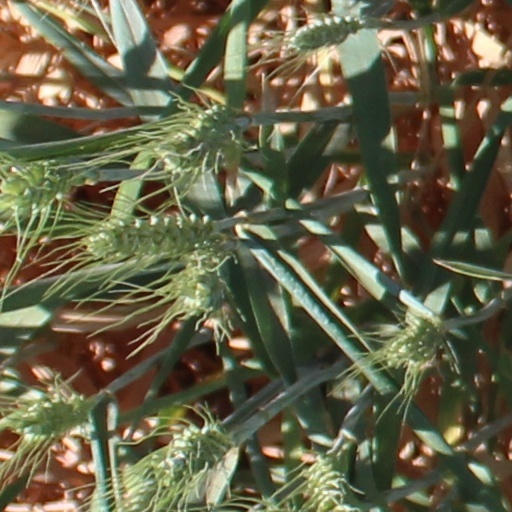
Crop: wheat